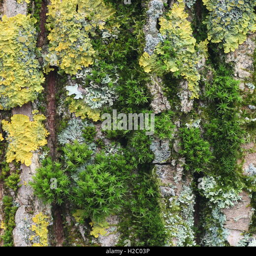
biological phylum and lichen growing on the bark of a willow